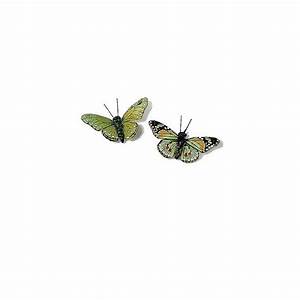
Label: farfalla